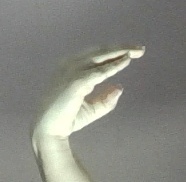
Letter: jeem